Terakoya

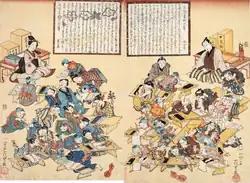

The first "terakoya" made their appearance at the beginning of the 17th century, as a development from educational facilities founded in Buddhist temples. Before the Edo period, public educational institutions were dedicated to the children of samurai and ruling families, thus the rise of the merchant class in the middle of the Edo period boosted the popularity of "terakoya", as they were widely common in large cities as Edo and Osaka, as well as in rural and coastal regions.